Rolls-Royce Avon

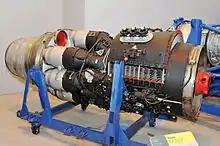
Rolls Royce Avon RA.3 Mk.101 at RAF Museum Cosford

Avon Series 200 are uprated military versions of the Avon with can-annular combustion chamber and Sapphire style compressor.